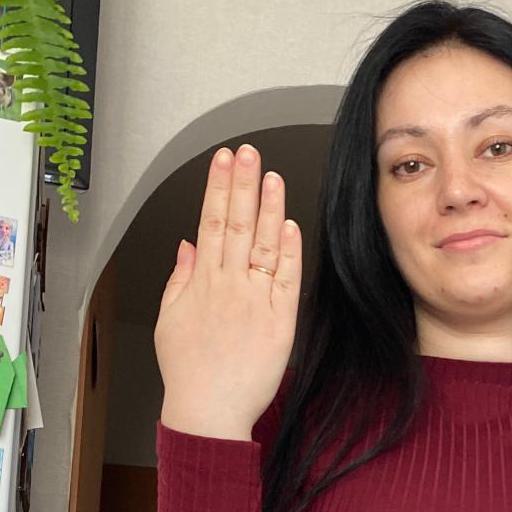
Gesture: stop_inverted